Describe the emotion expressed in this image:  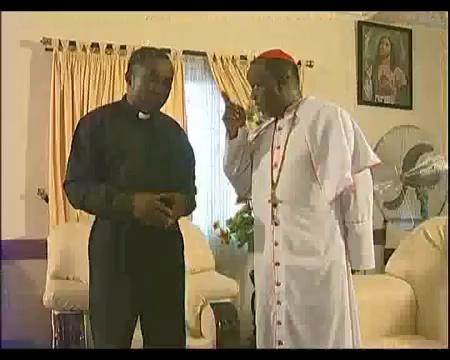
This person displays Suffering, valence and arousal with low intensity.